Roswell M. Austin

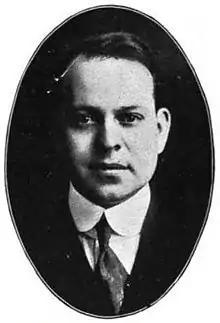
Austin as First Assistant Clerk of the Vermont House, 1919

A Republican, Austin was Assistant Clerk of the Vermont House of Representatives from 1915 to 1920 and Clerk from 1921 to 1925.